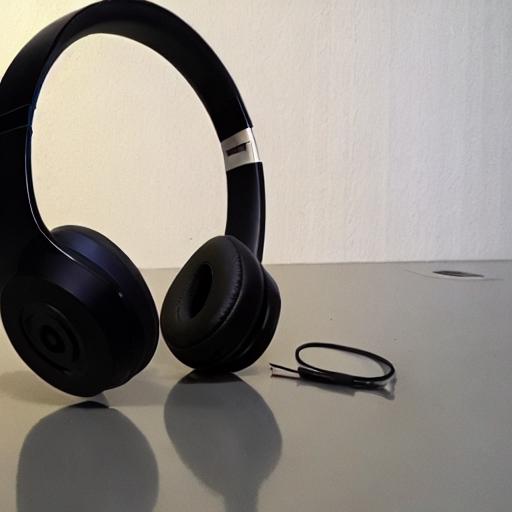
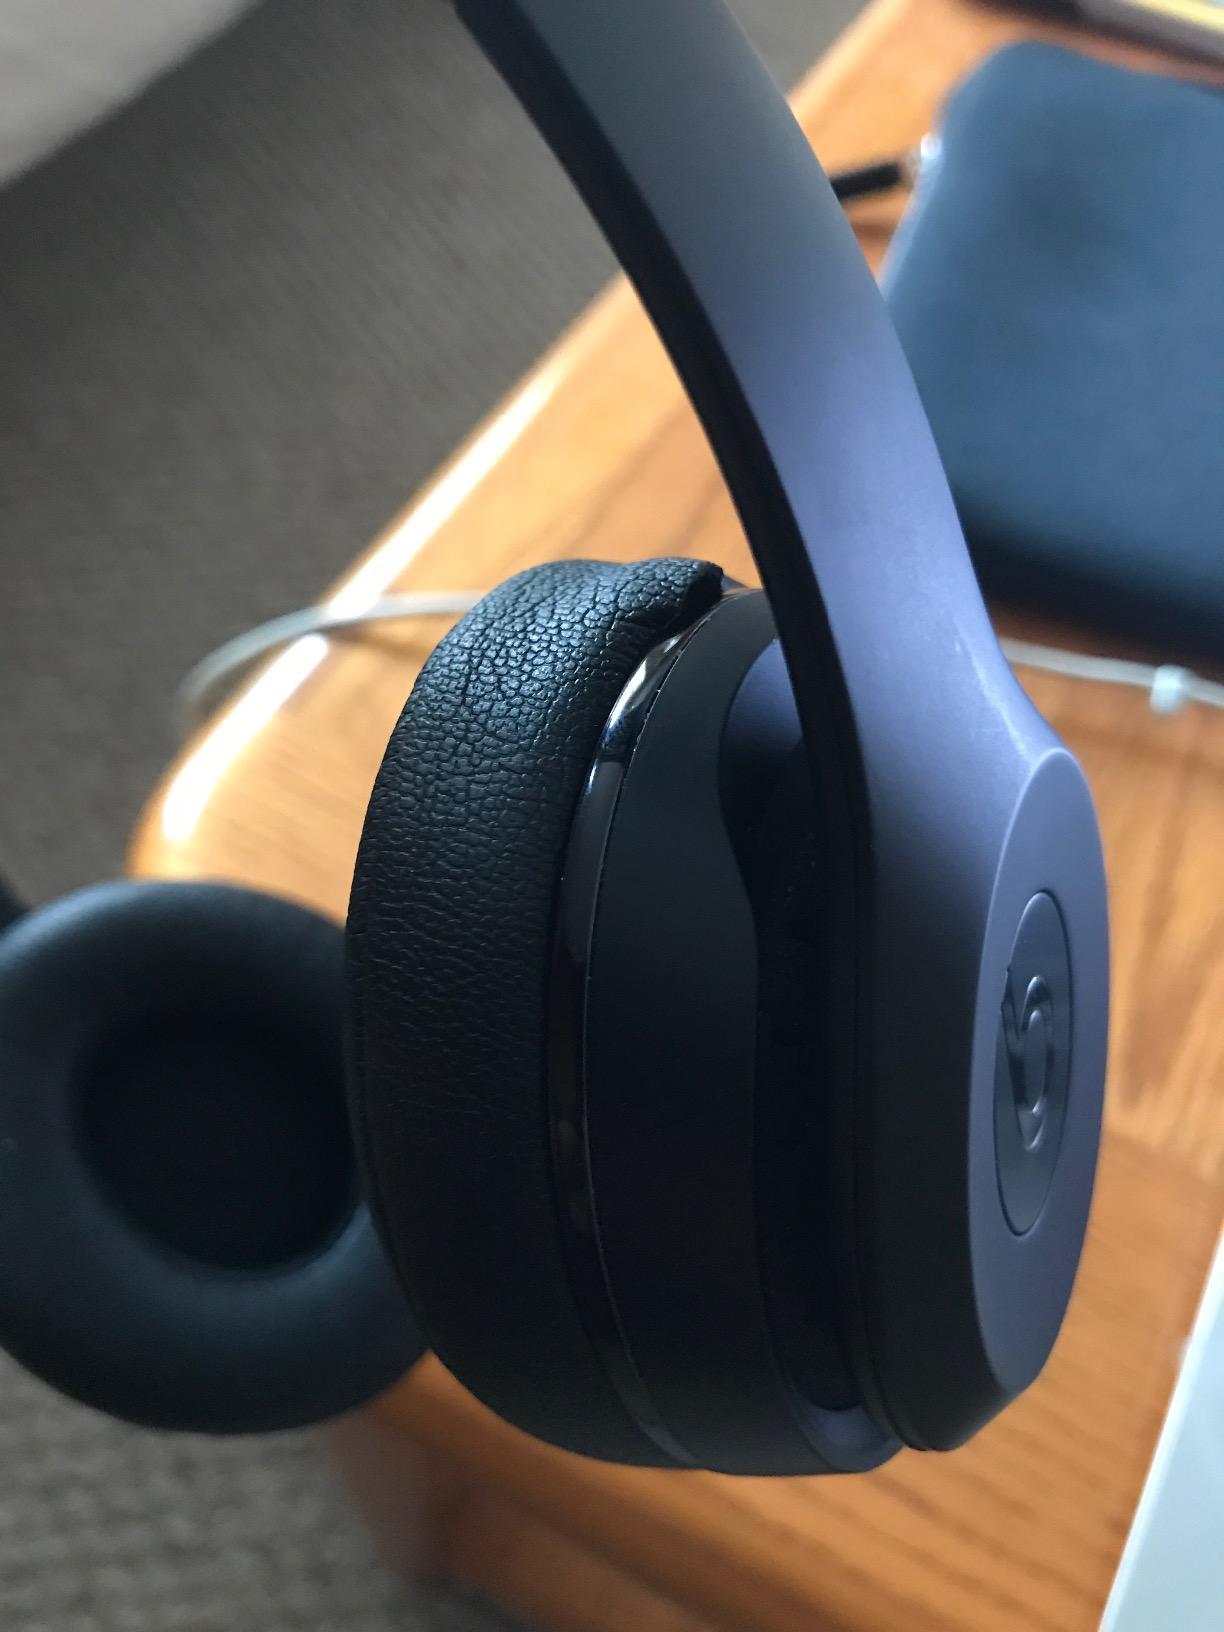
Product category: headphones
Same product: no